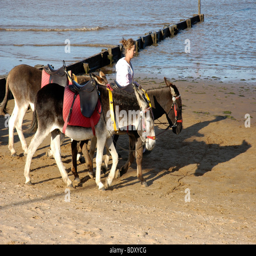
young girl and her donkeys walk along the beach to attract customers on the sandy beach